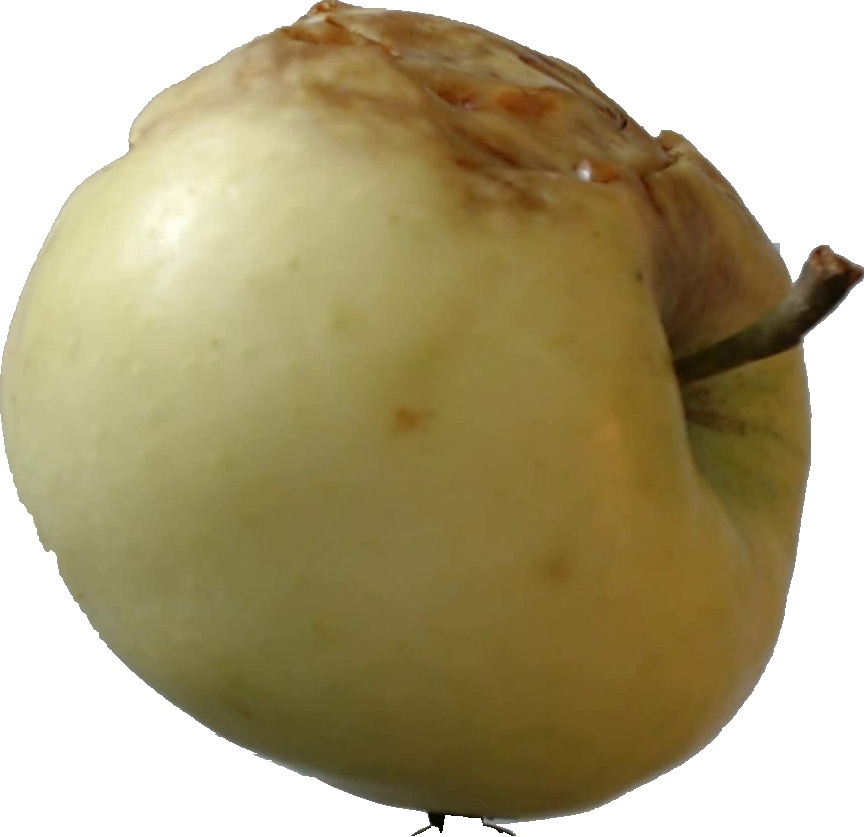
Label: apple_hit_1